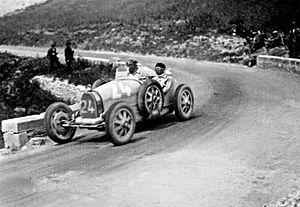
Emilio Materassi est un pilote automobile italien.
La 18ᵉ Targa Florio a lieu le 27 avril 1927.